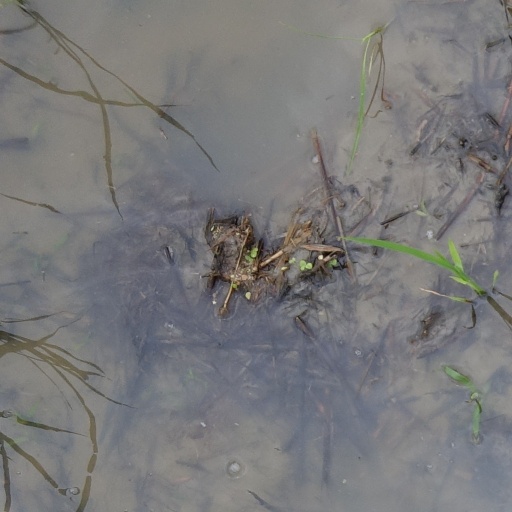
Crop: rice